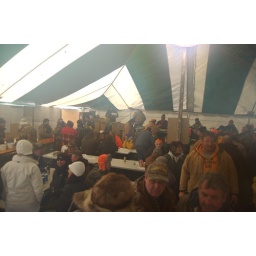
Prizes posted on the board to the left, with podium front and center and tally table with drawing in back ground